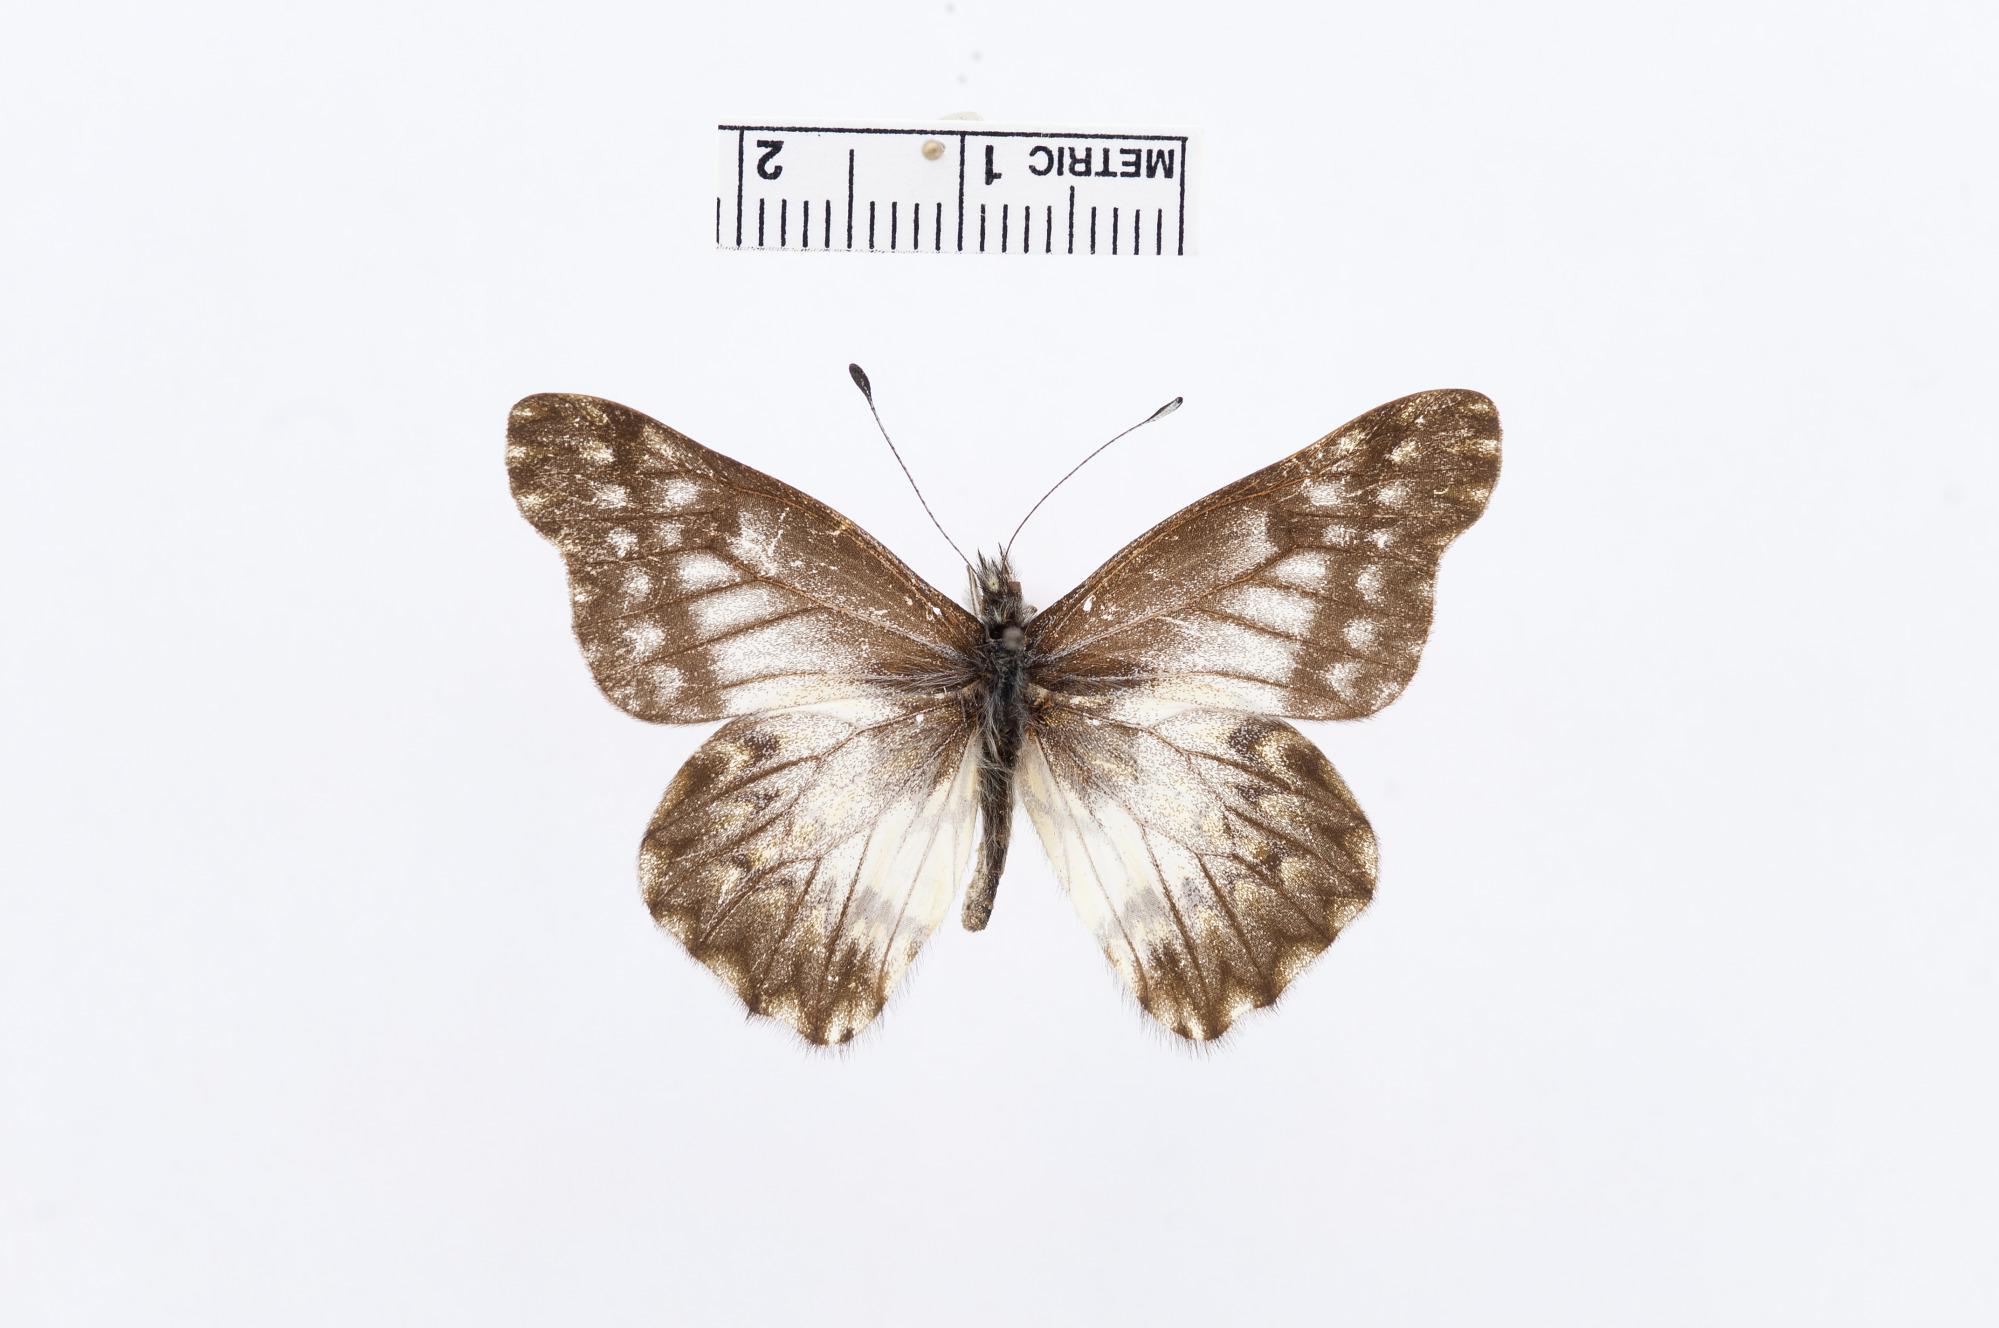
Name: Catasticta manco reissingeri
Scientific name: Catasticta manco reissingeri Eitschberger & Racheli, 1998
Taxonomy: Animalia, Arthropoda, Insecta, Lepidoptera, Pieridae, Pierinae
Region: Yale Peruvian Expedition
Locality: Tincochaca, Cuzco, Peru
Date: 9 Aug 1911